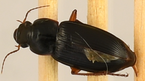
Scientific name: Harpalus paratus
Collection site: North Sterling NEON (STER), plot STER_033